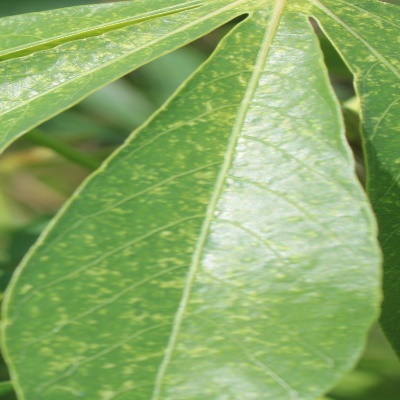
Crop: Cassava
Condition: green mite